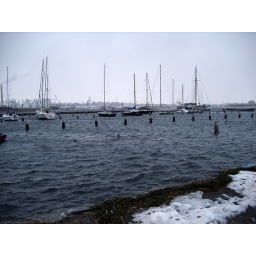
Strong nor' easter winds pushing water into the Firth of Kiel resulting in a high tide flooding the sailboat marina.